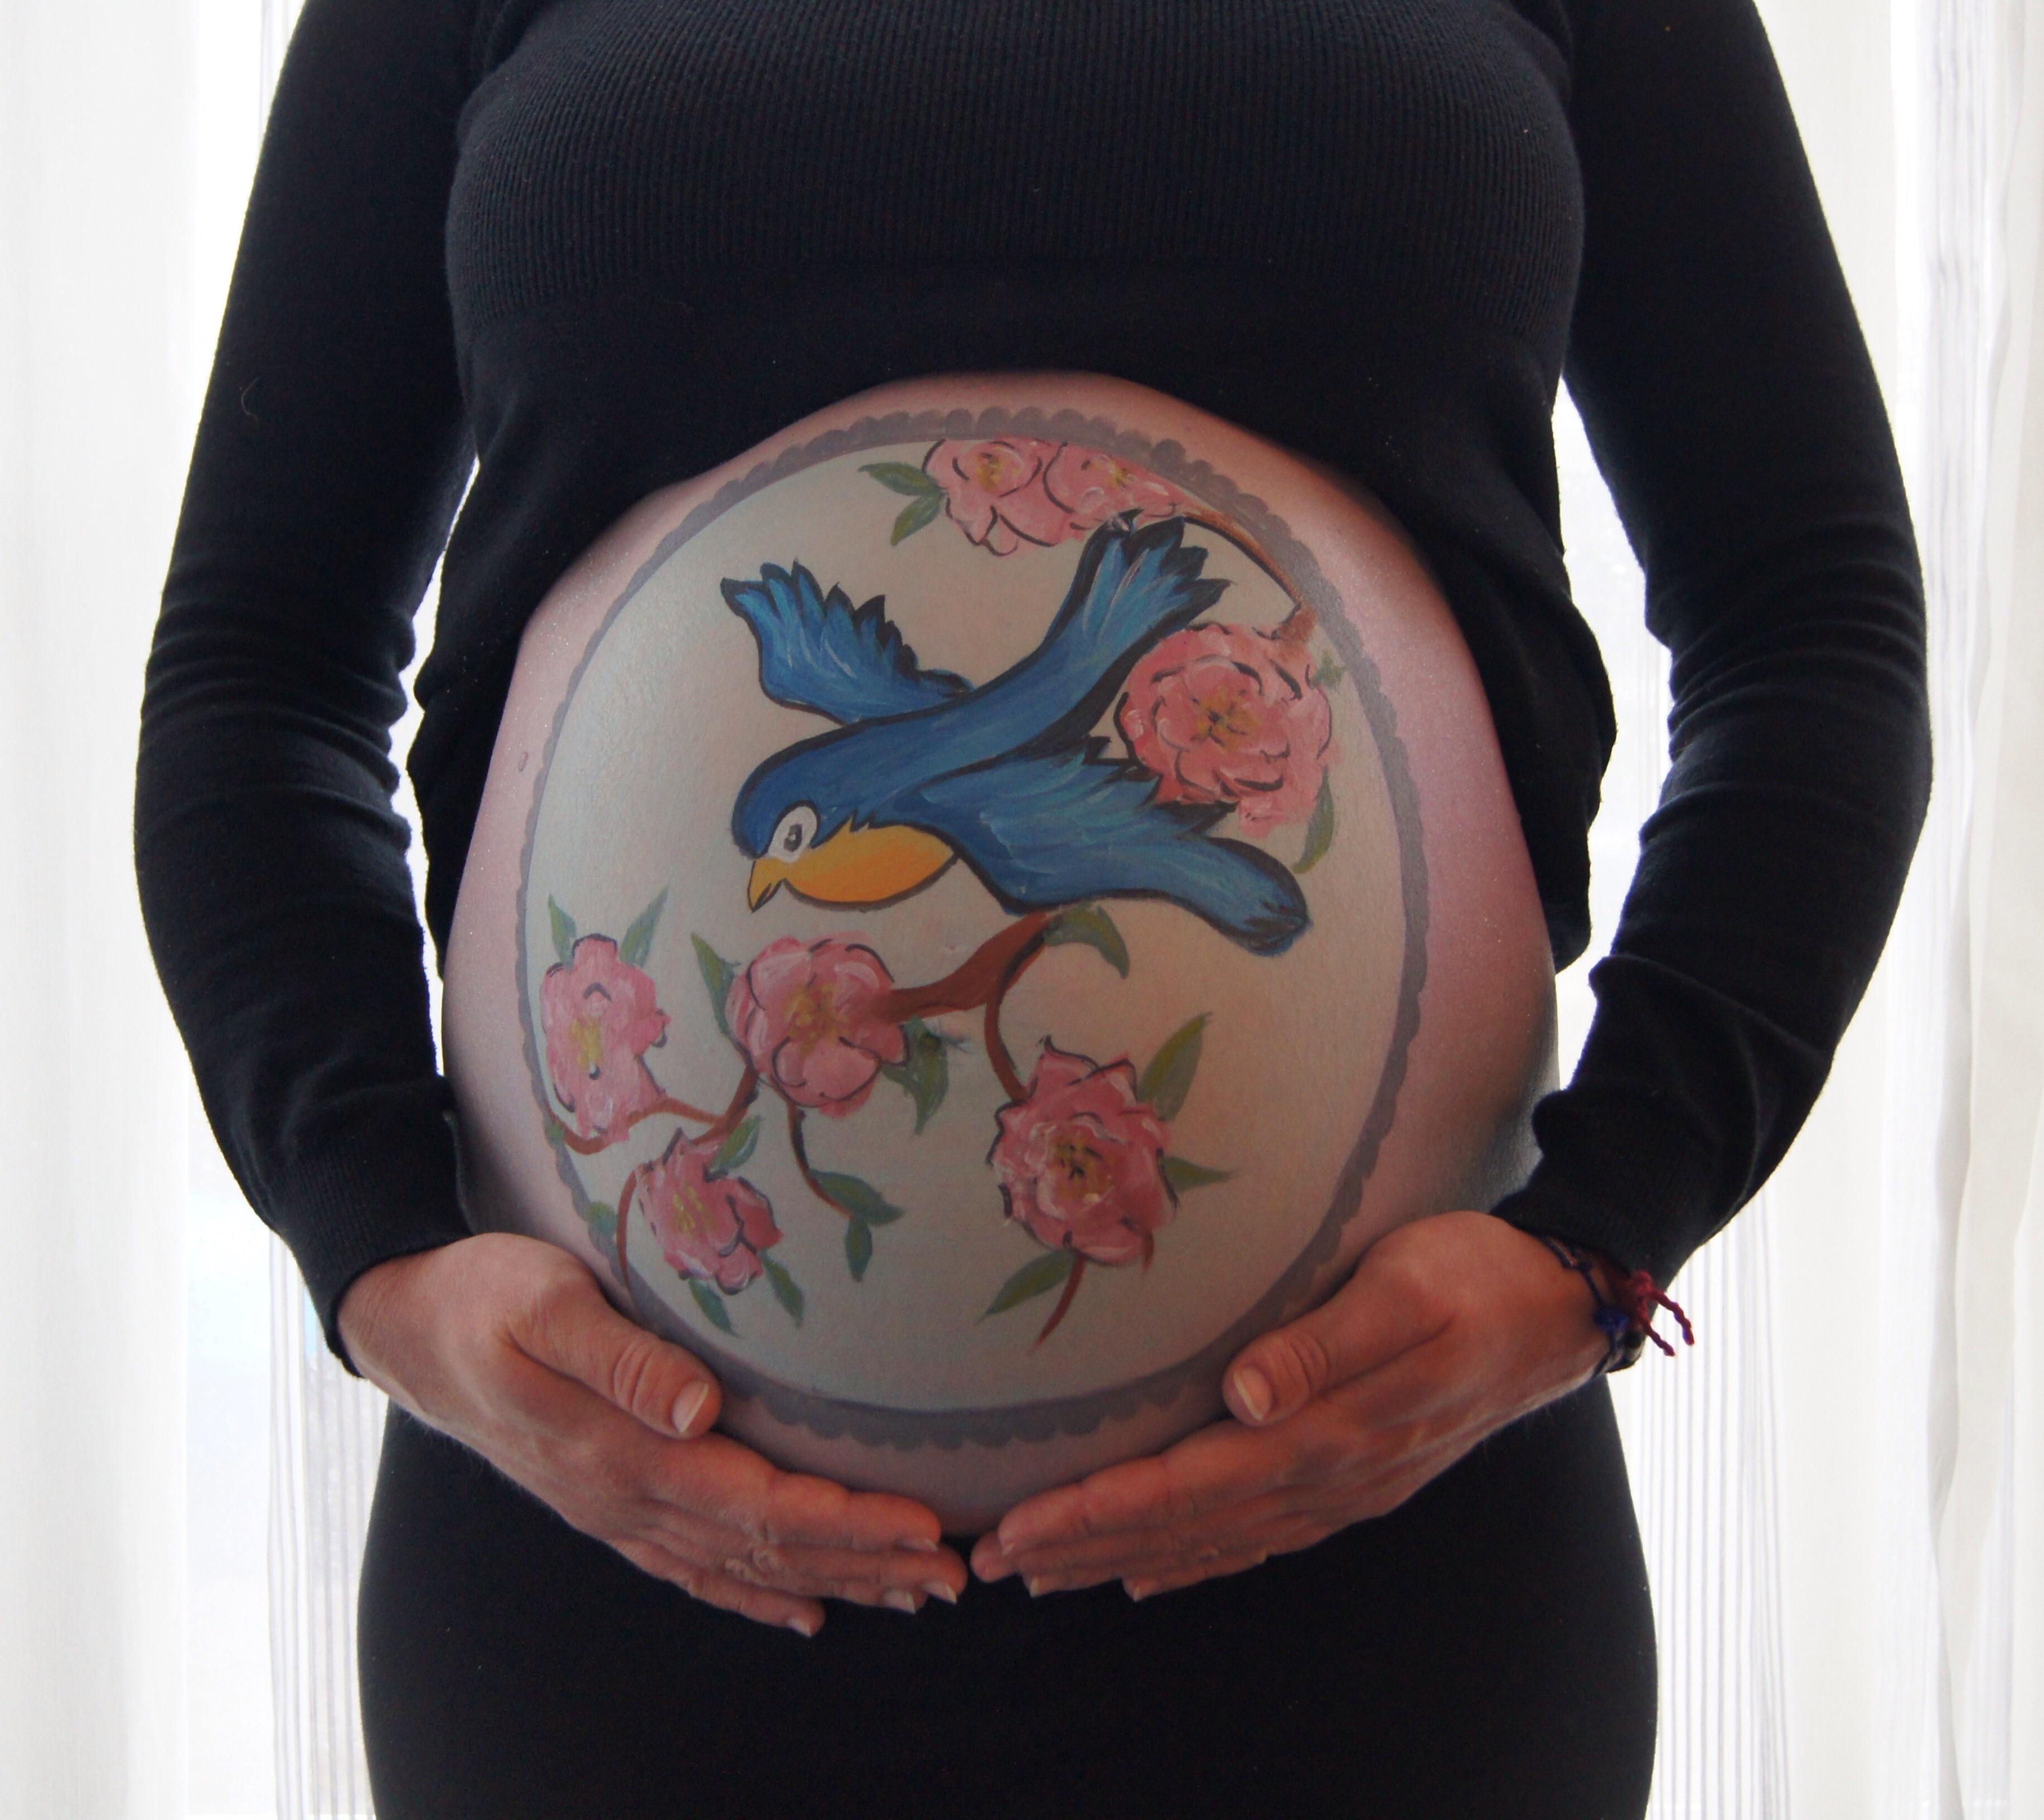
hand, bird, pink, arm, baby, chest, flowers, human body, animals, pregnant, organ, t shirt, bellypaint, belly painting, pregnant photo, orgineel